Crystal Beach, Ottawa

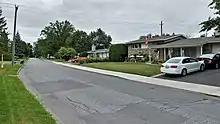
Crystal Beach Drive

Crystal Beach is a neighbourhood in Ottawa, Ontario, Canada. It is located in the west end of Ottawa, in Bay Ward. The neighbourhood is triangular in shape, and its boundaries can broadly be described as Carling Avenue to the northeast, Moodie Drive to the west, and Corkstown Road to the south. According to the Canada 2011 Census, the total population of the neighbourhood was 2,416.